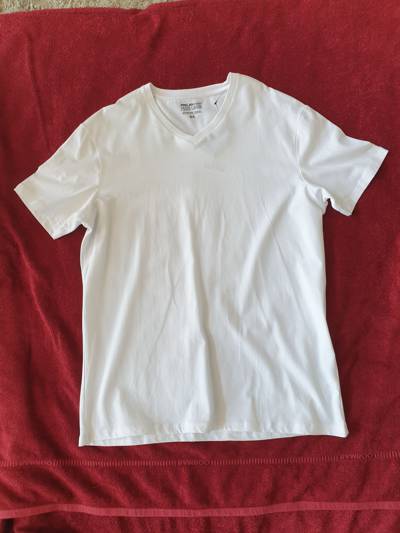
Waste category: clothes